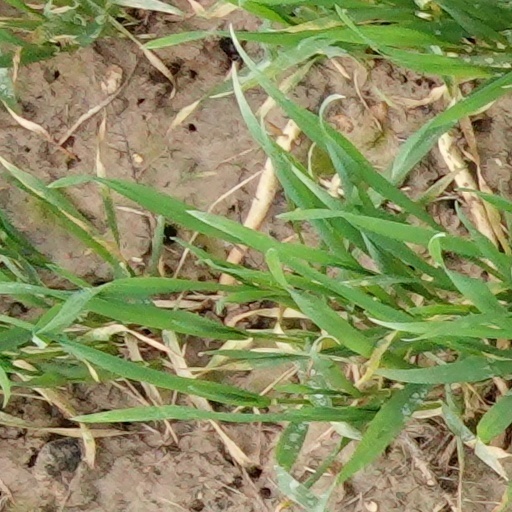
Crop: wheat